Gaung baung

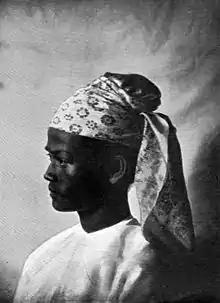
A Burman "gaung baung" of the predominant style in the early 1900s.

Since the "gaung baung" is a ceremonial headgear, it is always for beautification. Depending on the wealth and or rank of the owner, the colour and material differ.